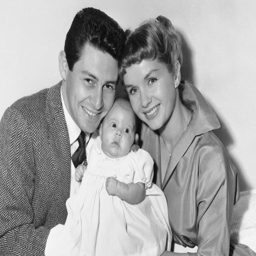
traditional pop artist and actor hold their baby daughter , in this photo .